Lawrence MacAulay

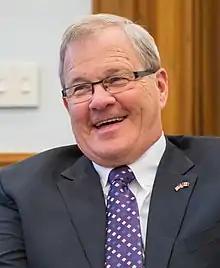
MacAulay in 2016

Lawrence A. MacAulay (born September 9, 1946) is a Canadian politician, who represented the riding of Cardigan, Prince Edward Island in the House of Commons from 1988 until 2025.